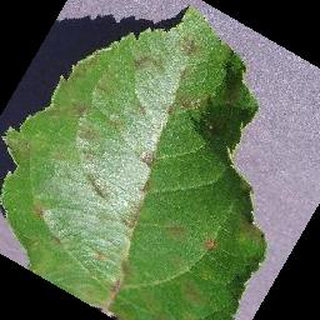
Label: apple_apple_scab